Jal Cooper

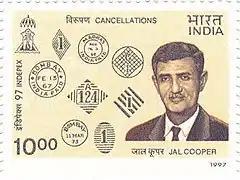

Jal Manekji Cooper FRGS (29 March 1905 – 2 August 1972) in Mumbai, was an Indian philatelist, and an expert and authenticator of the postage stamps and postal history of India. Cooper was also a Fellow of the Royal Geographical Society and the author of several philatelic handbooks. He was both a stamp dealer and a collector and was associated with philatelists like C. D. Desai, N. D. Cooper, and Robson Lowe.